2013 U.S. Open Cup final

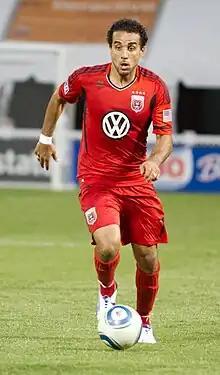
Dwayne De Rosario was D.C. United's top scorer in the cup with five goals.

Prior to 2013, D.C. United had won the U.S. Open Cup 2 times, in 1996 and 2008. They had played in 4 finals of the competition, with the last appearance being in 2009 when they lost 2–1 to Seattle Sounders FC.